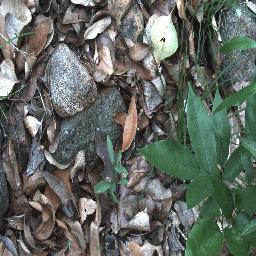
Label: rubber_vine